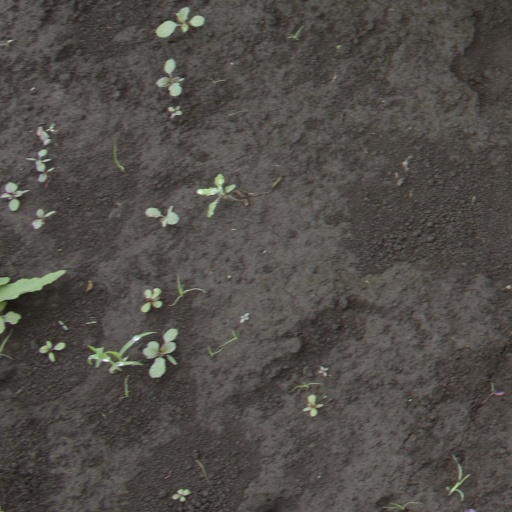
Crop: soybean